Hans Kaarsberg

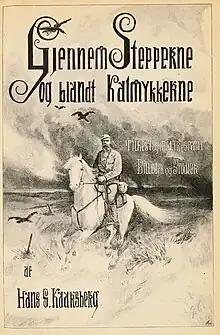
"Gjennem Stepperne og blandt Kalmykkerne til Hest og med Trespand" (1892).

Im 1886, Kaarsberg had his literary debut under the pseudonym Hans Juul with "Mislyd og Harmonier". It was follow by a number of other publications, both of travel accounts, fiction, essays and travel books, often inspired by his travels and fascination with nature, hunting and outdoor life.